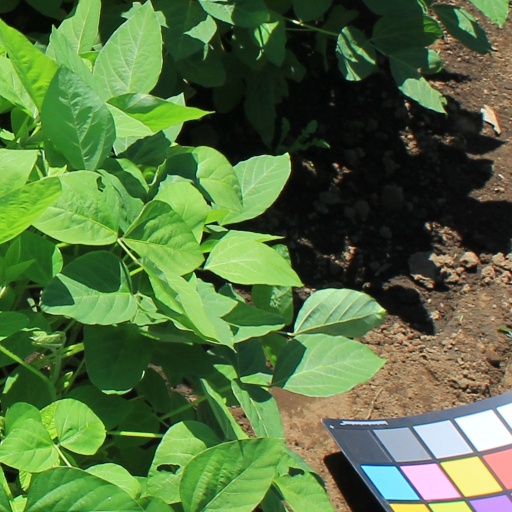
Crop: soybean